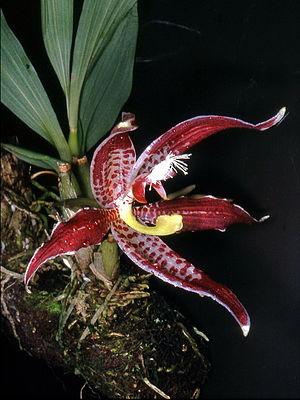
Paphinia neudeckeri Jenny, espèce d'orchidée appartenant à la sous-tribu des Stanhopeinae. Plante proche de Paphinia herrerae.